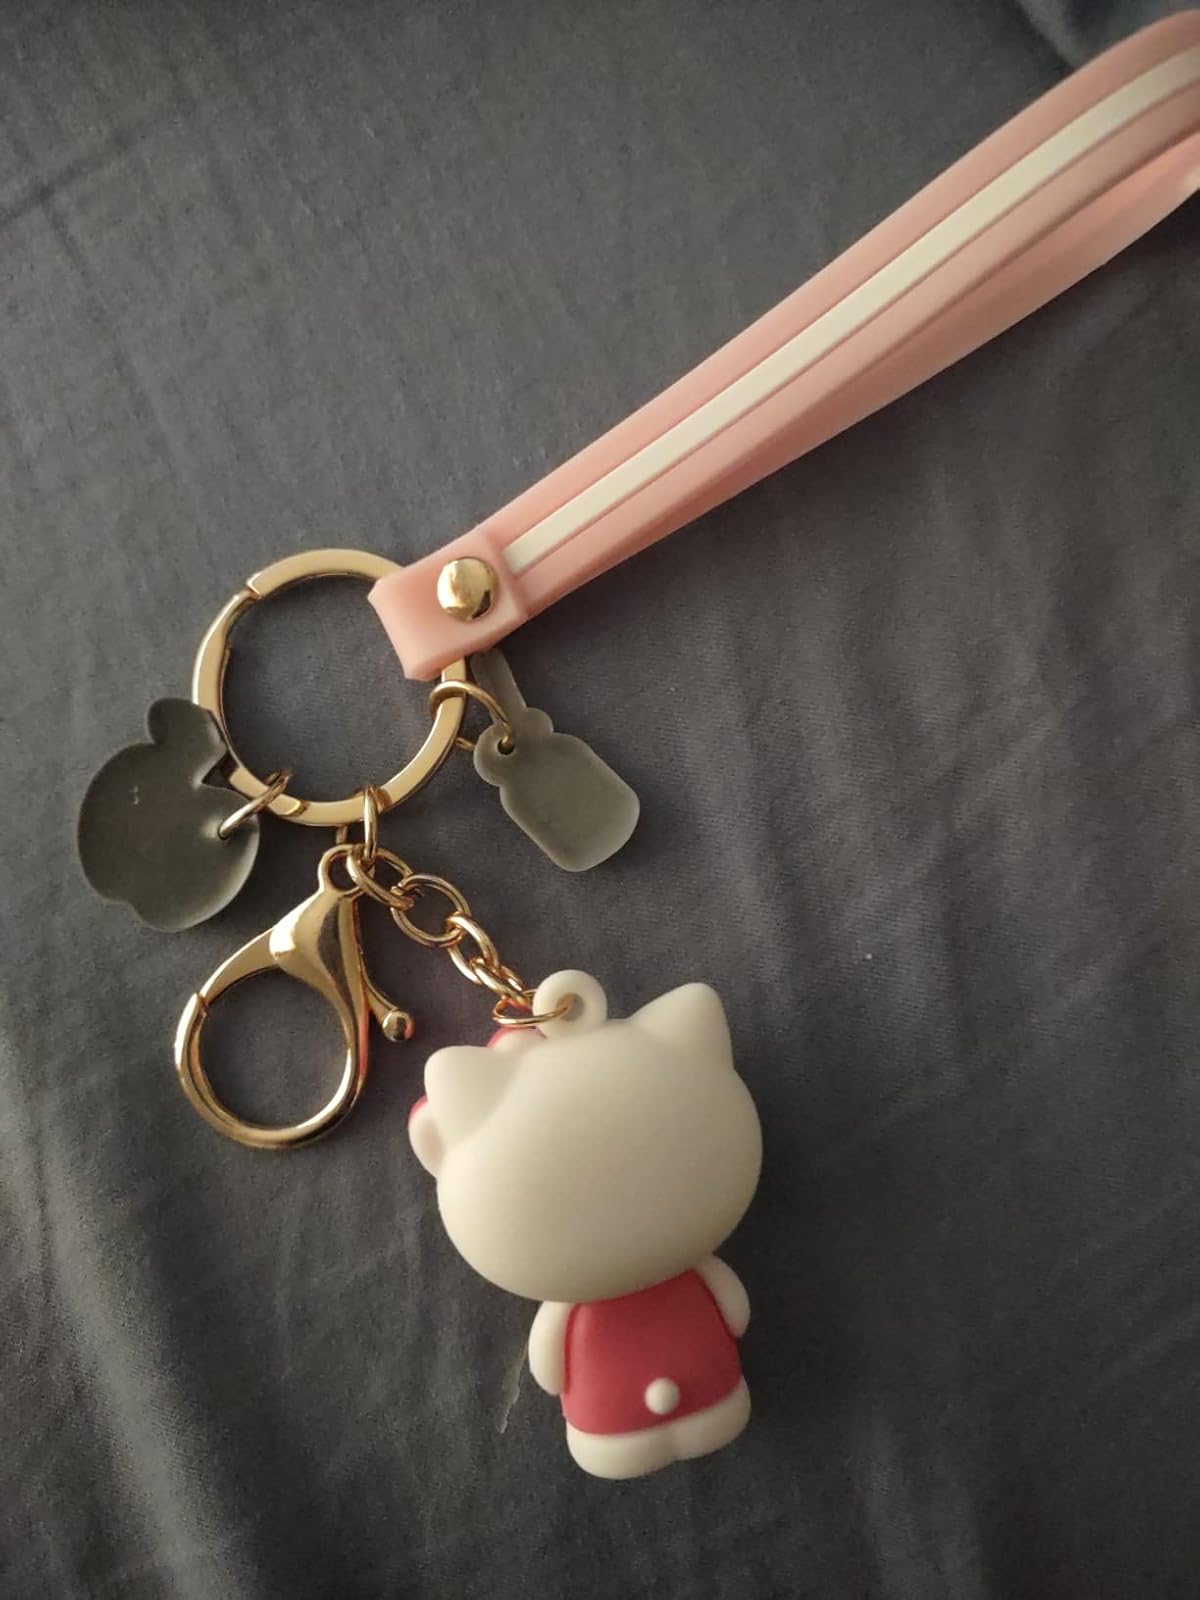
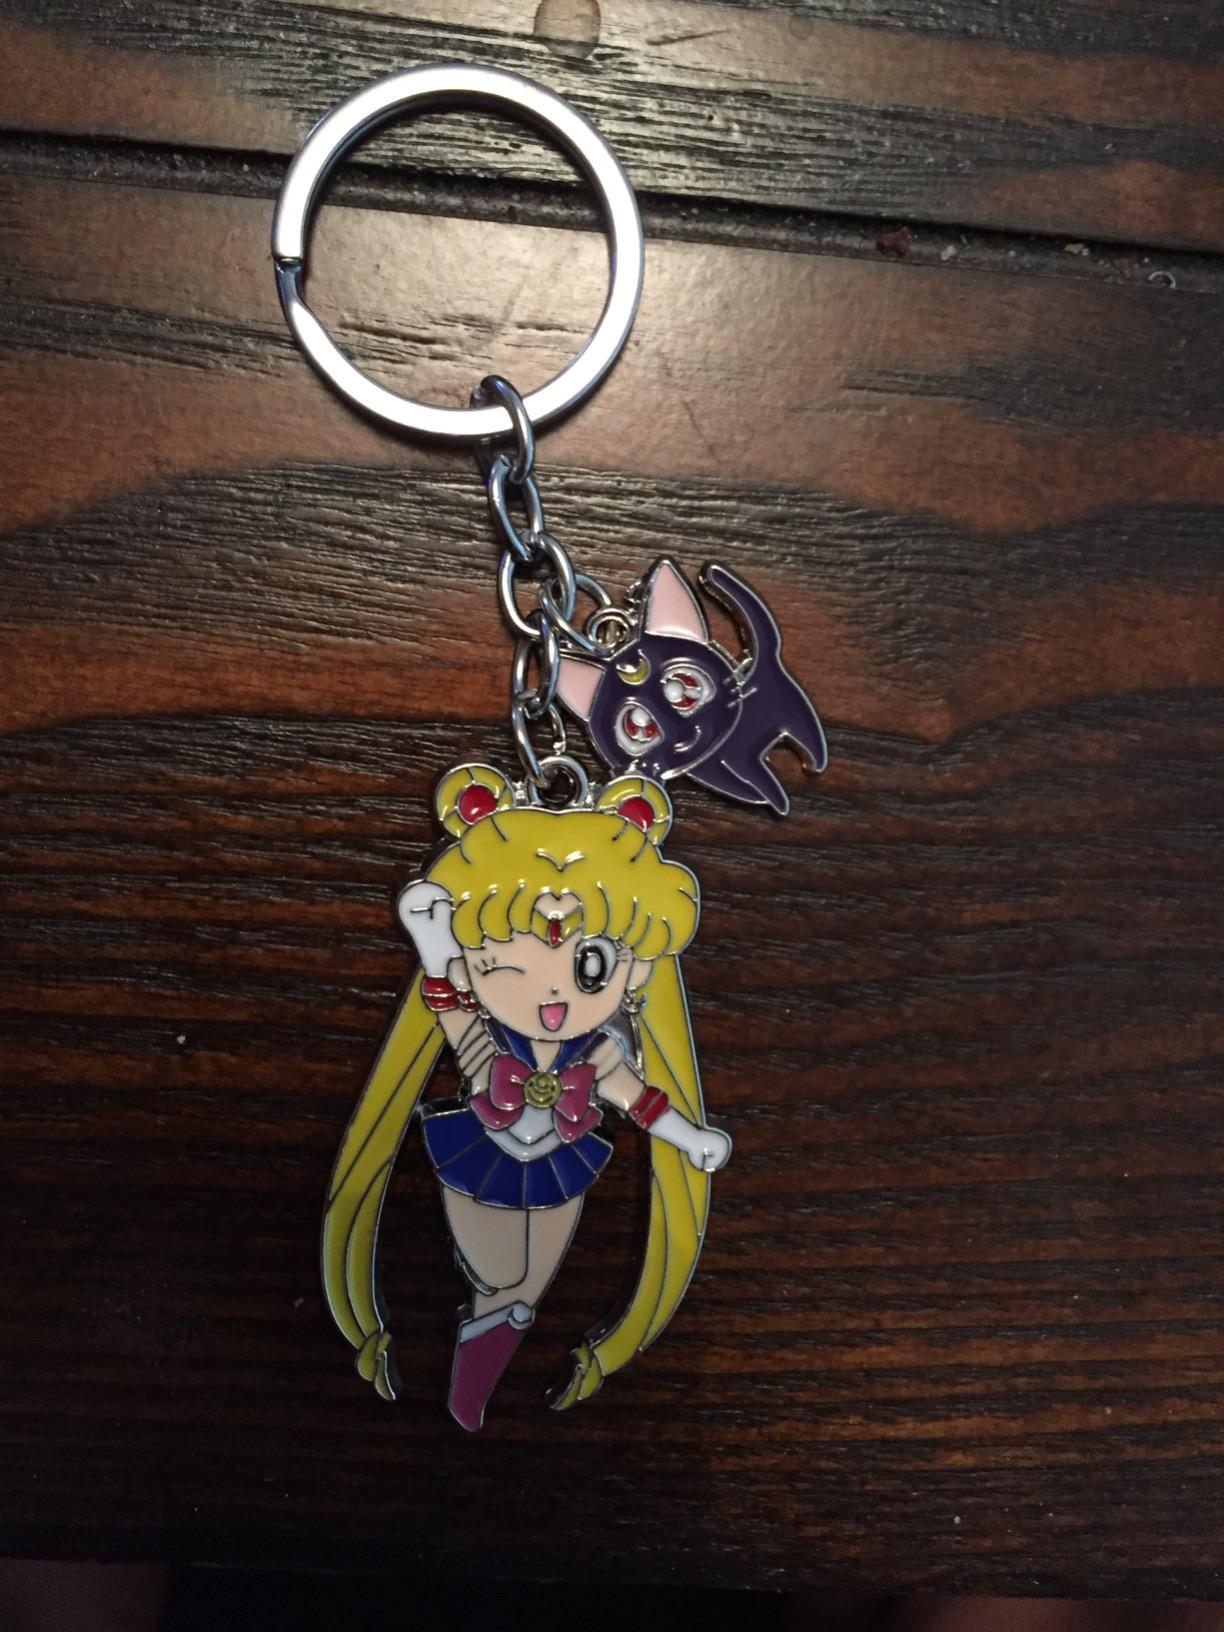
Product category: accessories_keychain
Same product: no